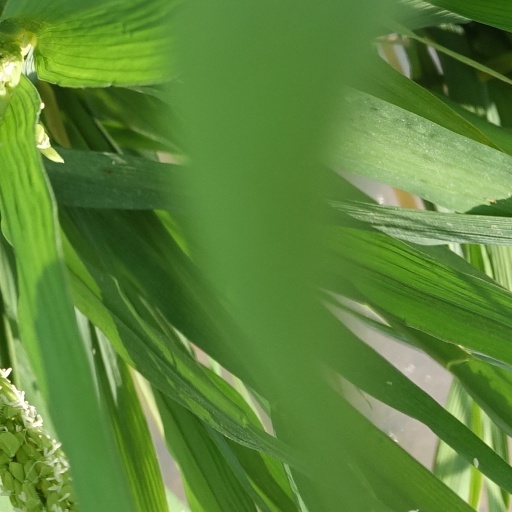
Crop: rice